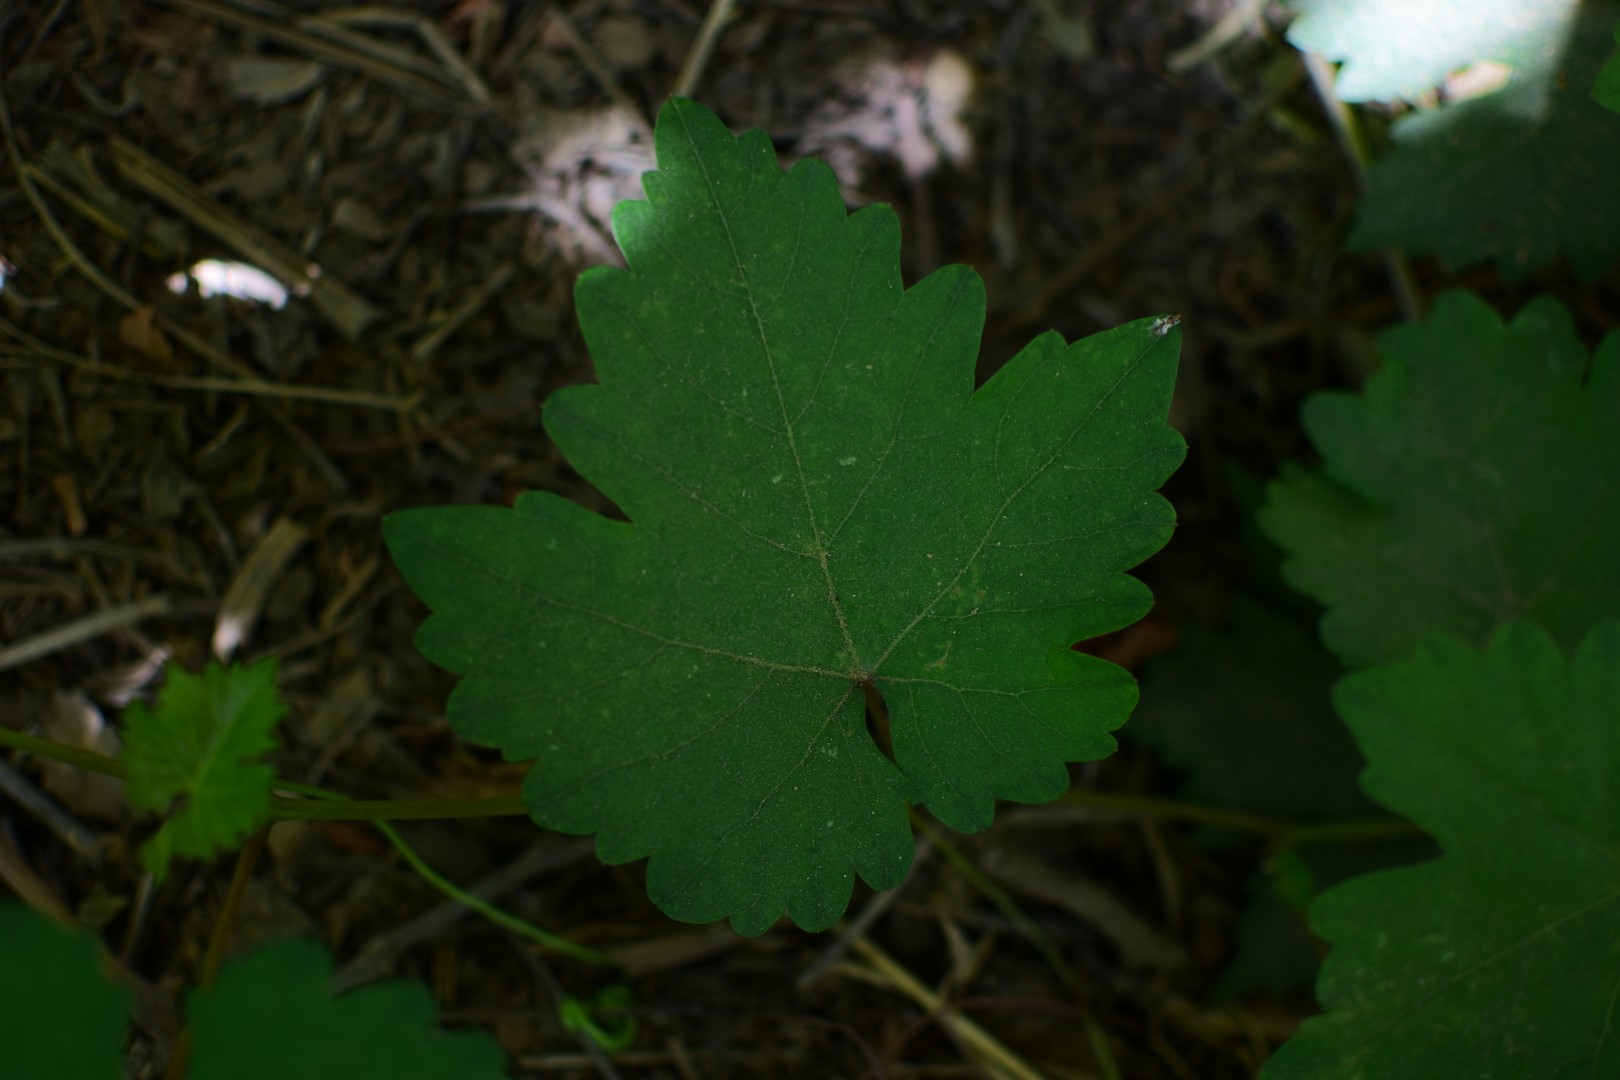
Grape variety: Shdah